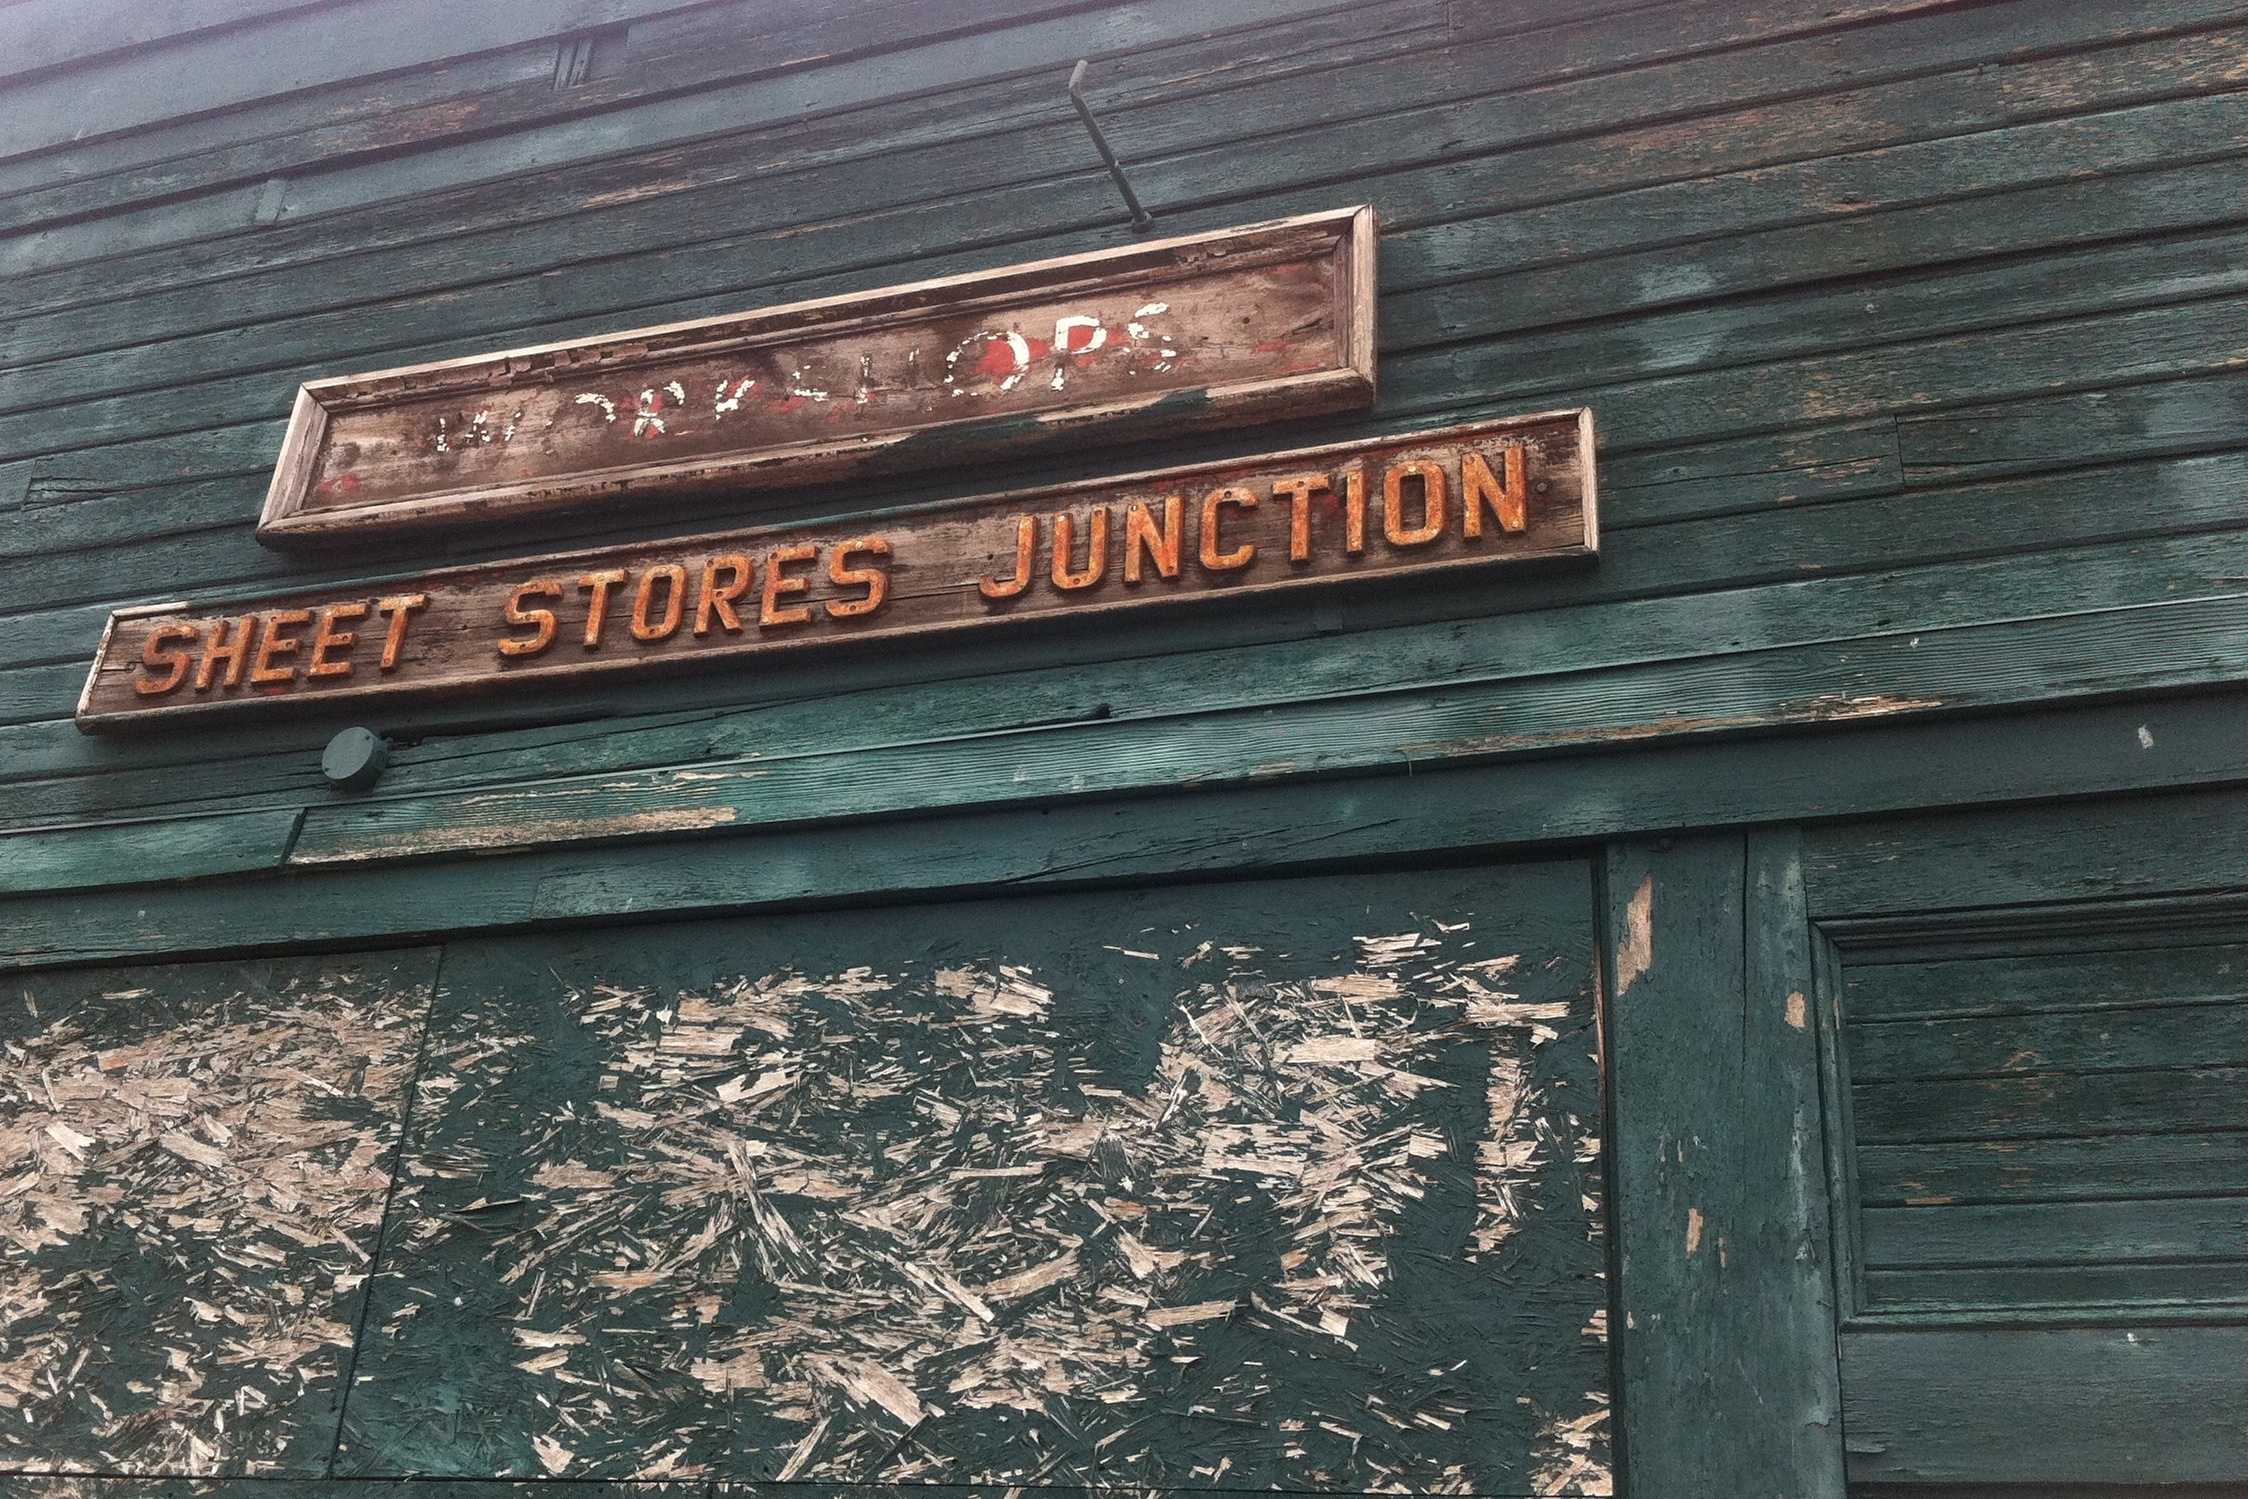
wood, number, sign, street sign, washington, odyssey